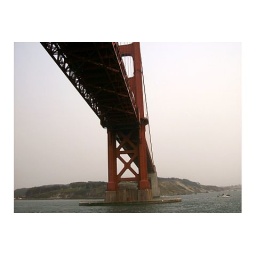
underneath the golden gate bridge